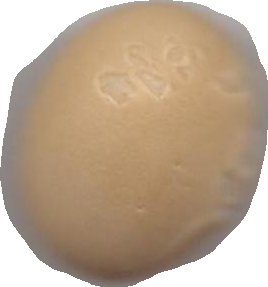
Variety: Dega